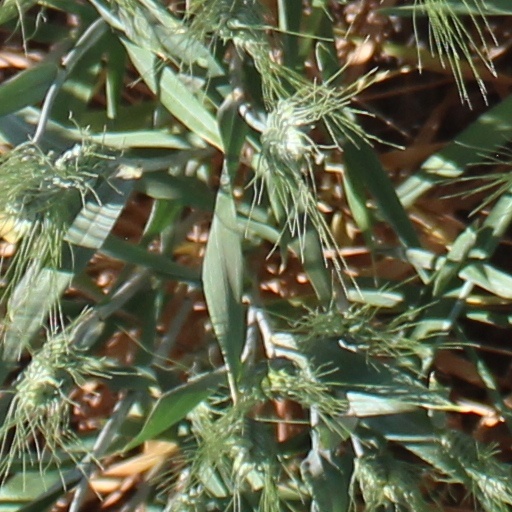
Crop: wheat